Yao Kitabatake

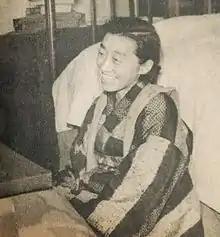
Kitabatake Yao in 1948

was a poet and children's literature writer in Shōwa period Japan.